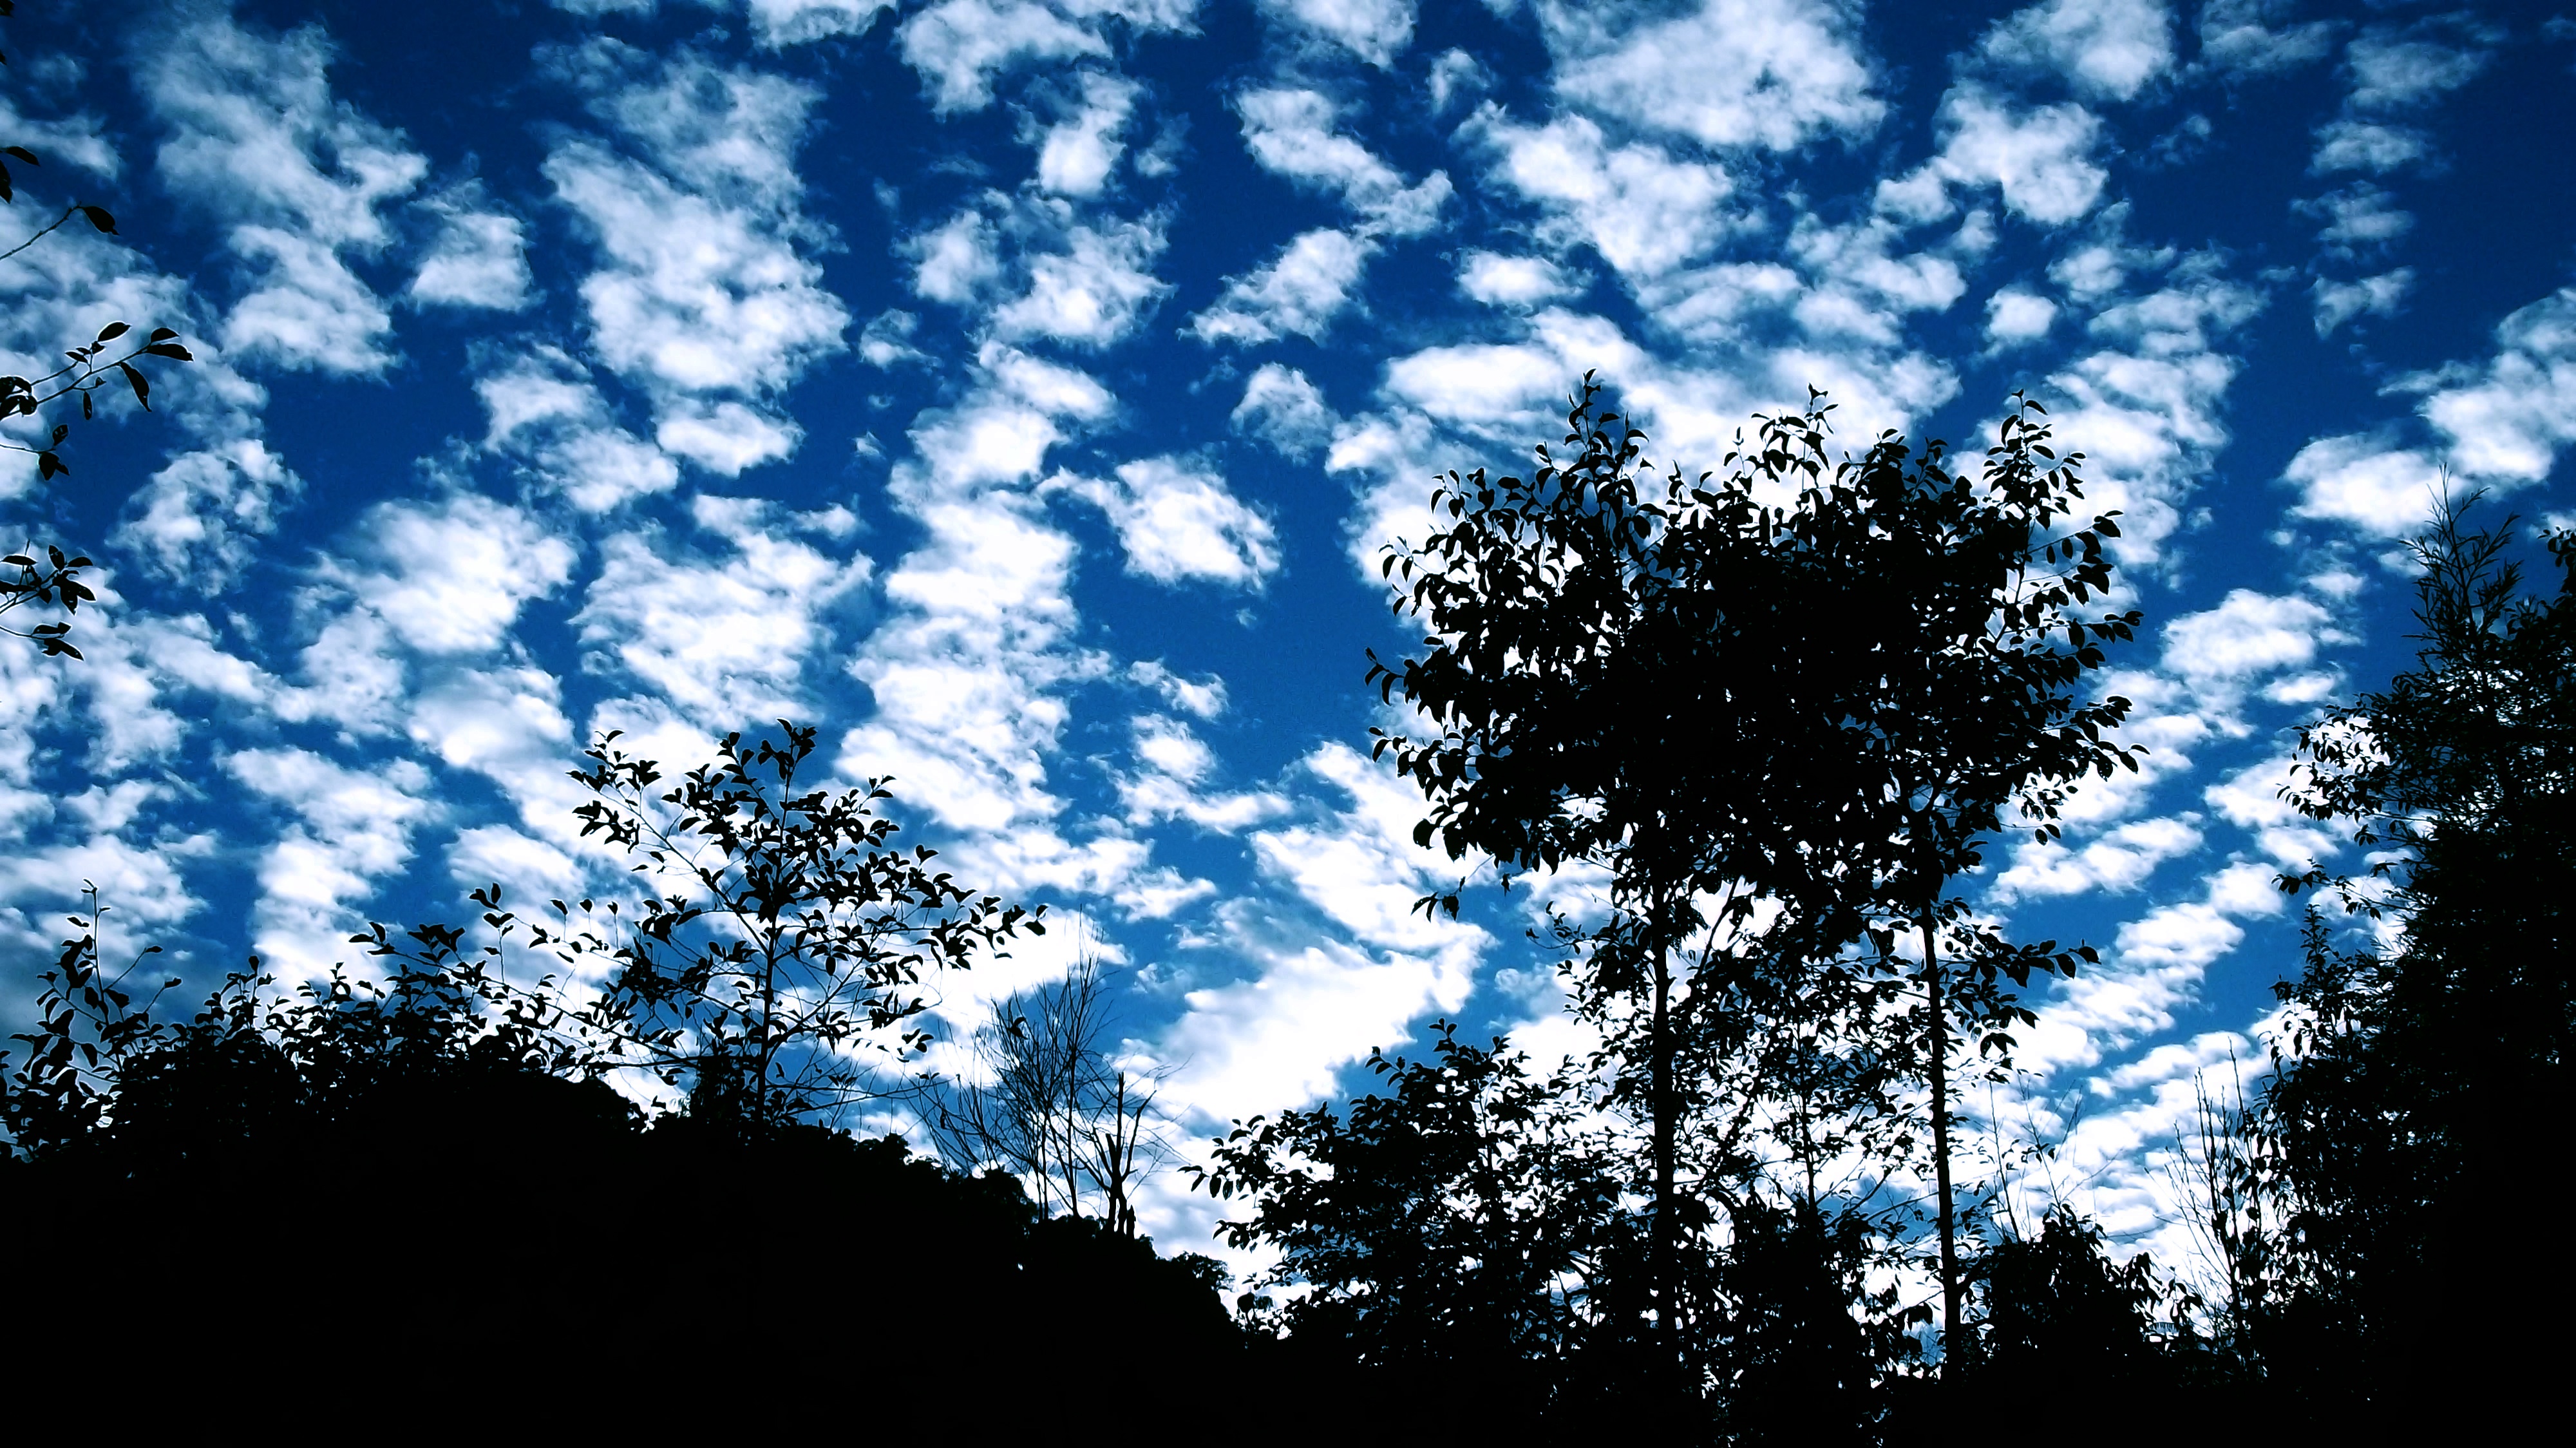
tree, branch, light, cloud, plant, sky, sunlight, flower, atmosphere, woody plant, computer wallpaper